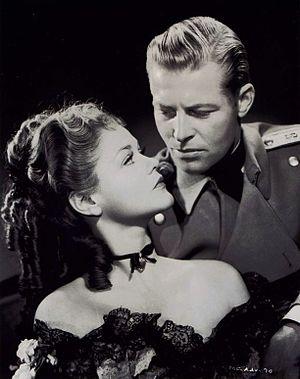
Kurt Kreuger est un acteur allemand, né Kurt Paul Kreuger le 23 juillet 1916 à Michendorf, mort le 12 juillet 2006 à Los Angeles.
Mademoiselle Fifi est un film américain réalisé par Robert Wise, et sorti en 1944.